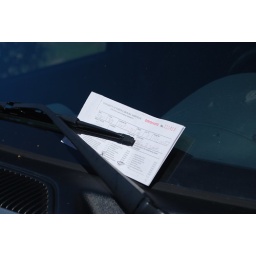
A parking ticket is seen in the window of a car on campus.